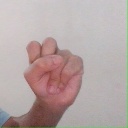
अक्षर: स